Prince Rupert of the Rhine

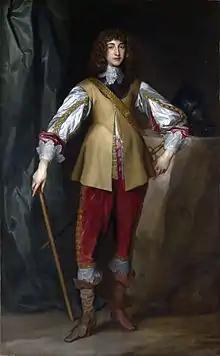
The painting shows a young looking Prince Rupert standing upright, wearing smart court clothes and a large waistcoat. His hair is long, black and curled. He is holding a cane in one hand and looks proud.

Rupert spent the beginning of his teenage years between the courts of The Hague and that of his uncle, King Charles I, before being captured and imprisoned in Linz during the middle stages of the Thirty Years' War. Rupert had become a soldier early; at the age of 14 he attended the Dutch "pas d'armes" with the Protestant Frederick Henry, Prince of Orange. Later that year he fought alongside him and the Duke of Brunswick at the Anglo-German siege of Rheinberg, and by 1635 he was acting as a military lifeguard to Prince Frederick. Rupert went on to fight against imperial Spain in the successful campaign around Breda in 1637 during the Eighty Years' War in the Netherlands. By the end of this period, Rupert had acquired a reputation for fearlessness in battle, high spirits and considerable industry.